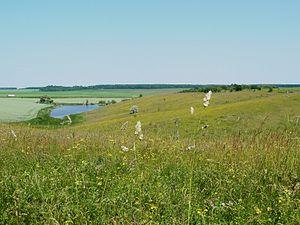
La rivière Hnylyï Tikytch est un cours d'eau d'Ukraine, et un affluent droit de la Synioukha, dans le bassin hydrographique du Boug méridional.